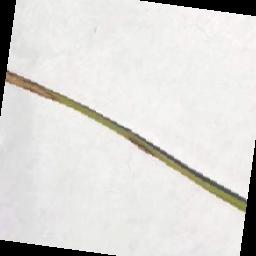
Label: Rice___Leaf_Blast